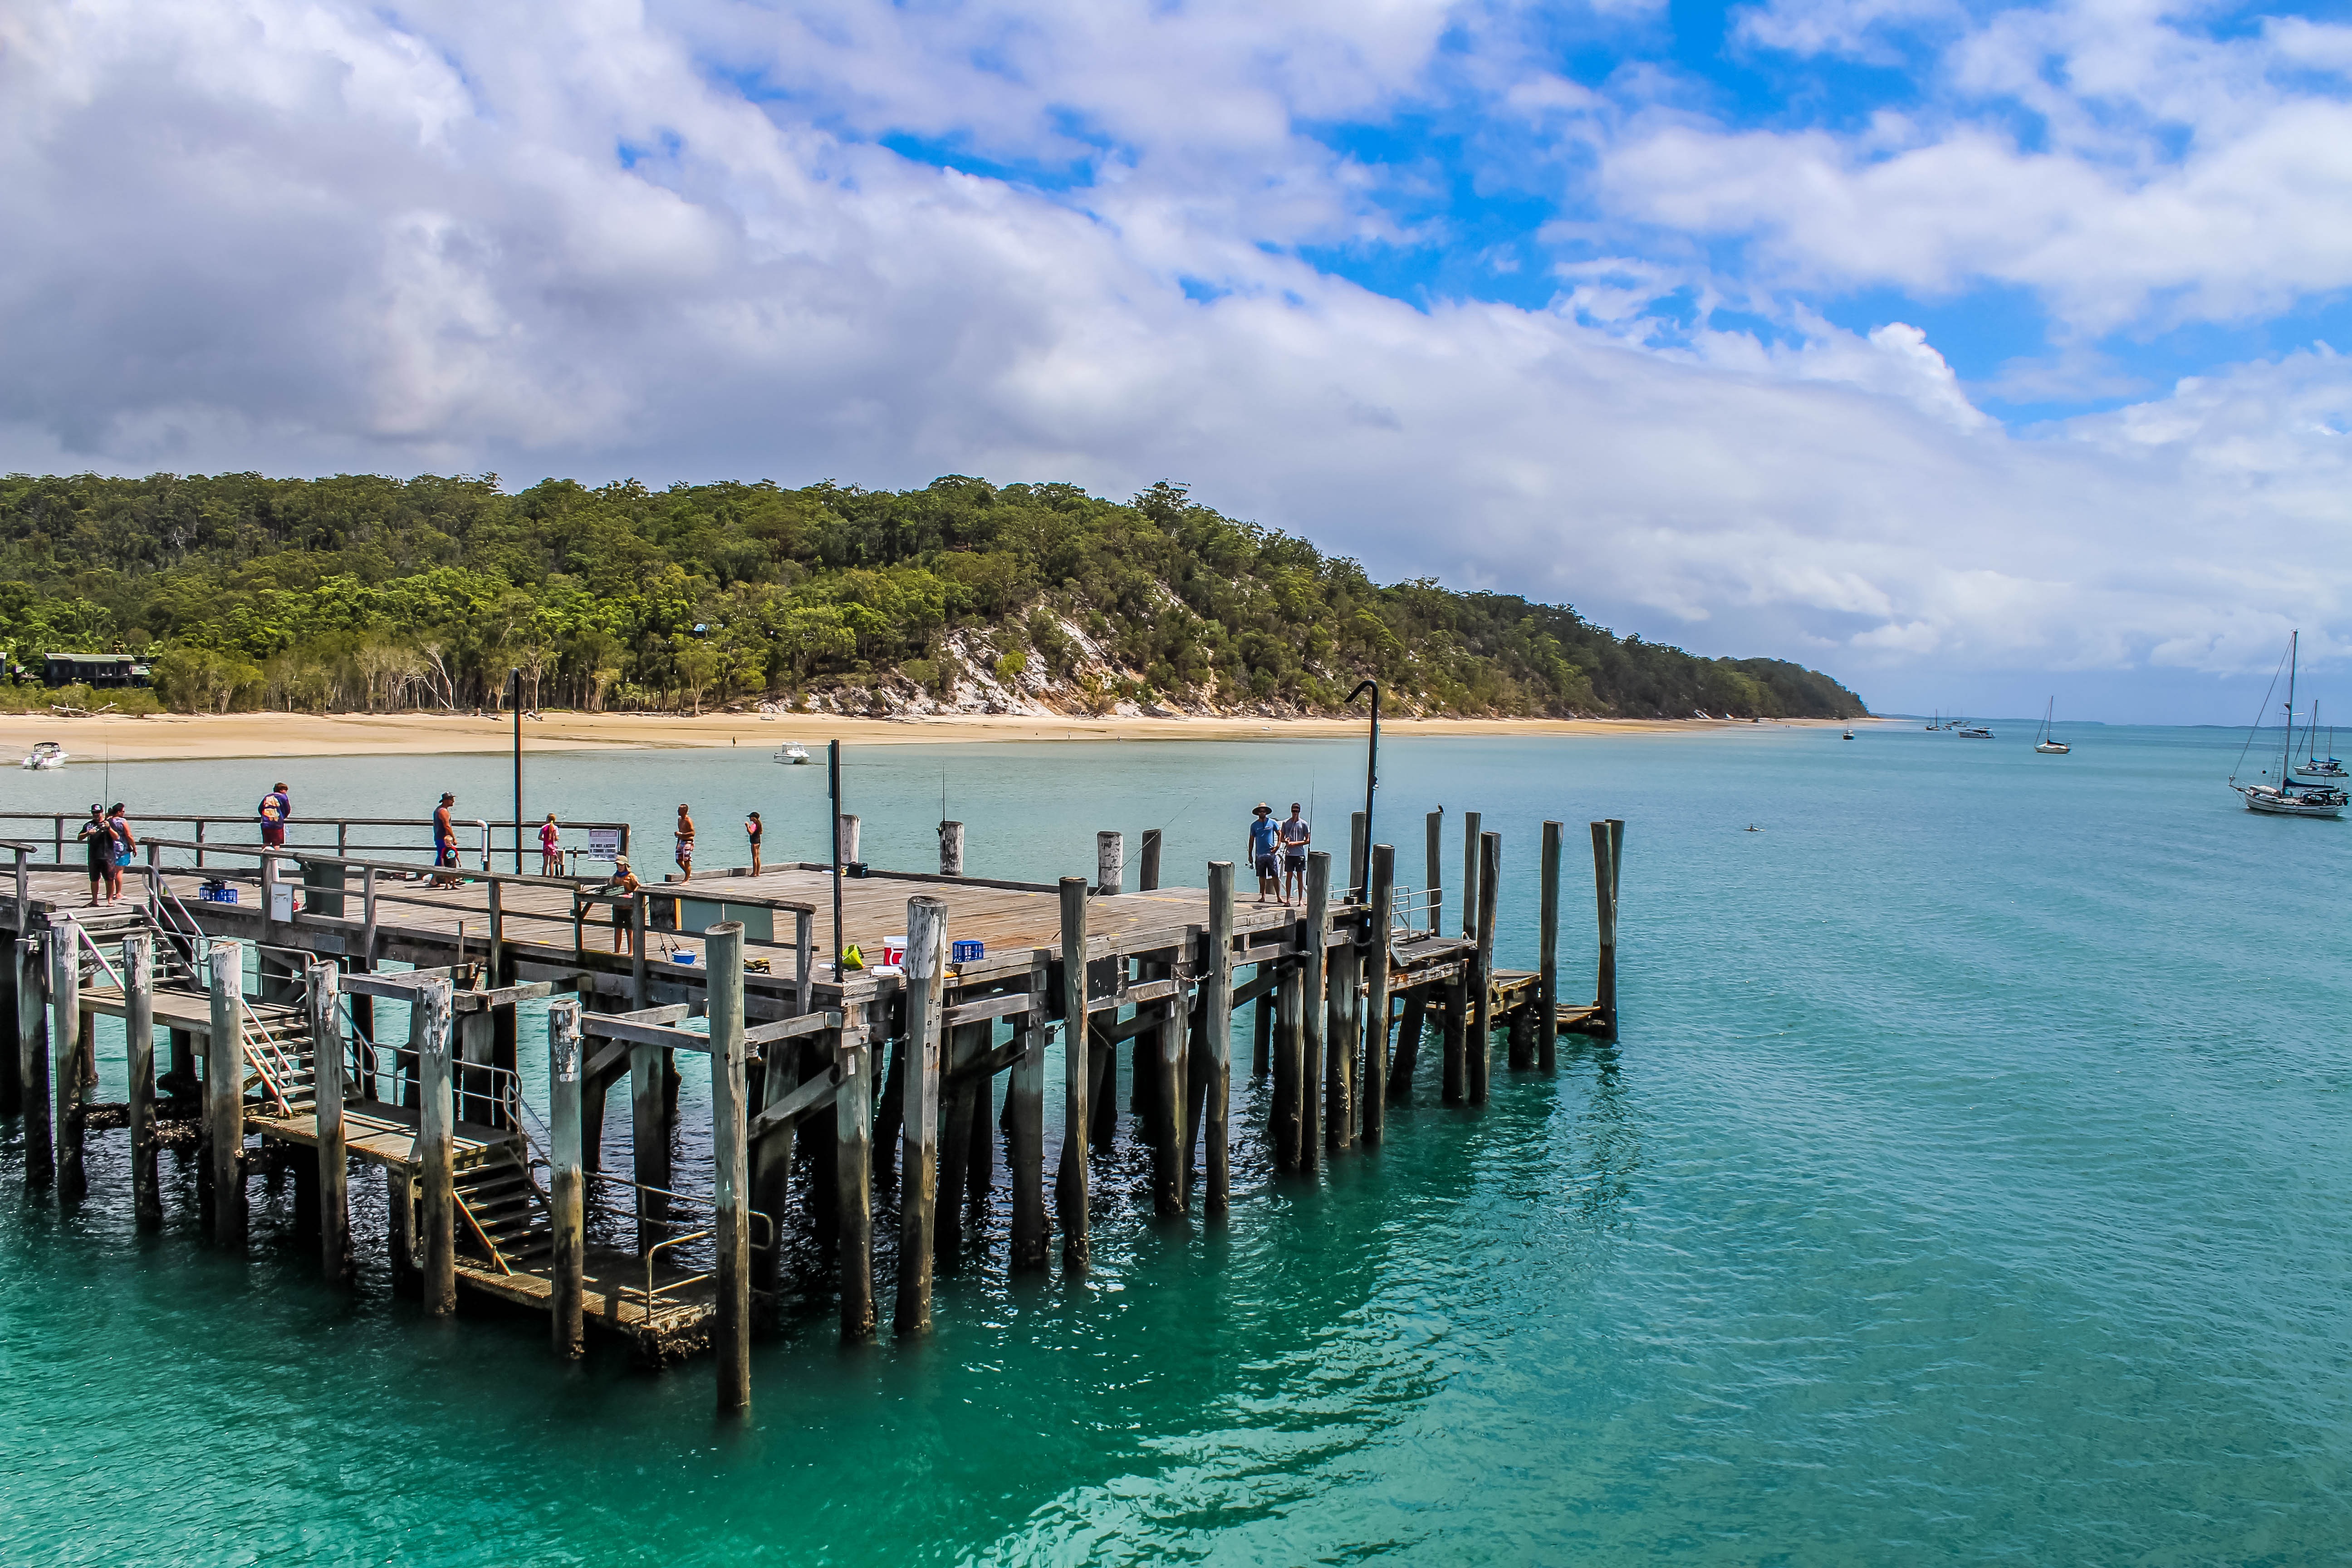
beach, landscape, sea, coast, water, nature, outdoor, sand, ocean, horizon, dock, sky, shore, lake, pier, summer, vacation, travel, cove, vehicle, relax, scenic, tropical, holiday, lagoon, bay, island, blue, tourism, body of water, sunny, relaxation, turquoise, wooden, scene, caribbean, fraser island